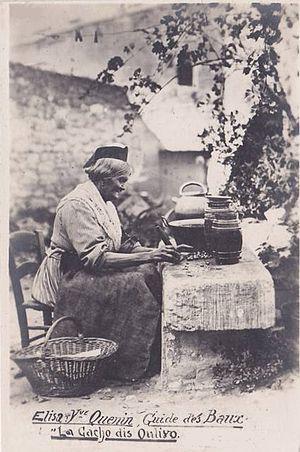
Élisa Quenin, guide des Baux-en-Provence, préparant ses olives cassées
Les olives cassées de la vallée des Baux-de-Provence sont protégées par une appellation d'origine contrôlée depuis un décret pris par l'INAO, le 27 août 1997 et paru au Journal officiel n° 199, le 28 août 1997.